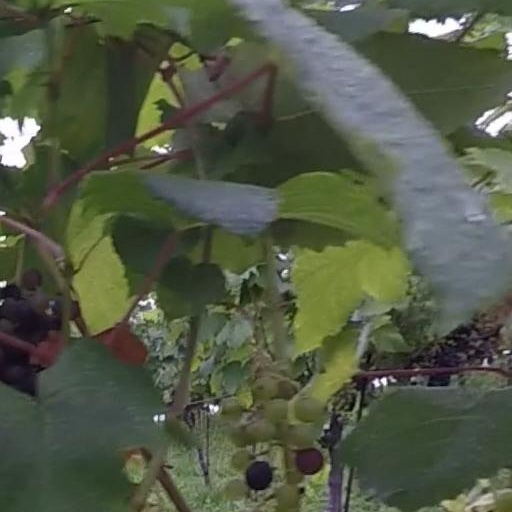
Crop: grape